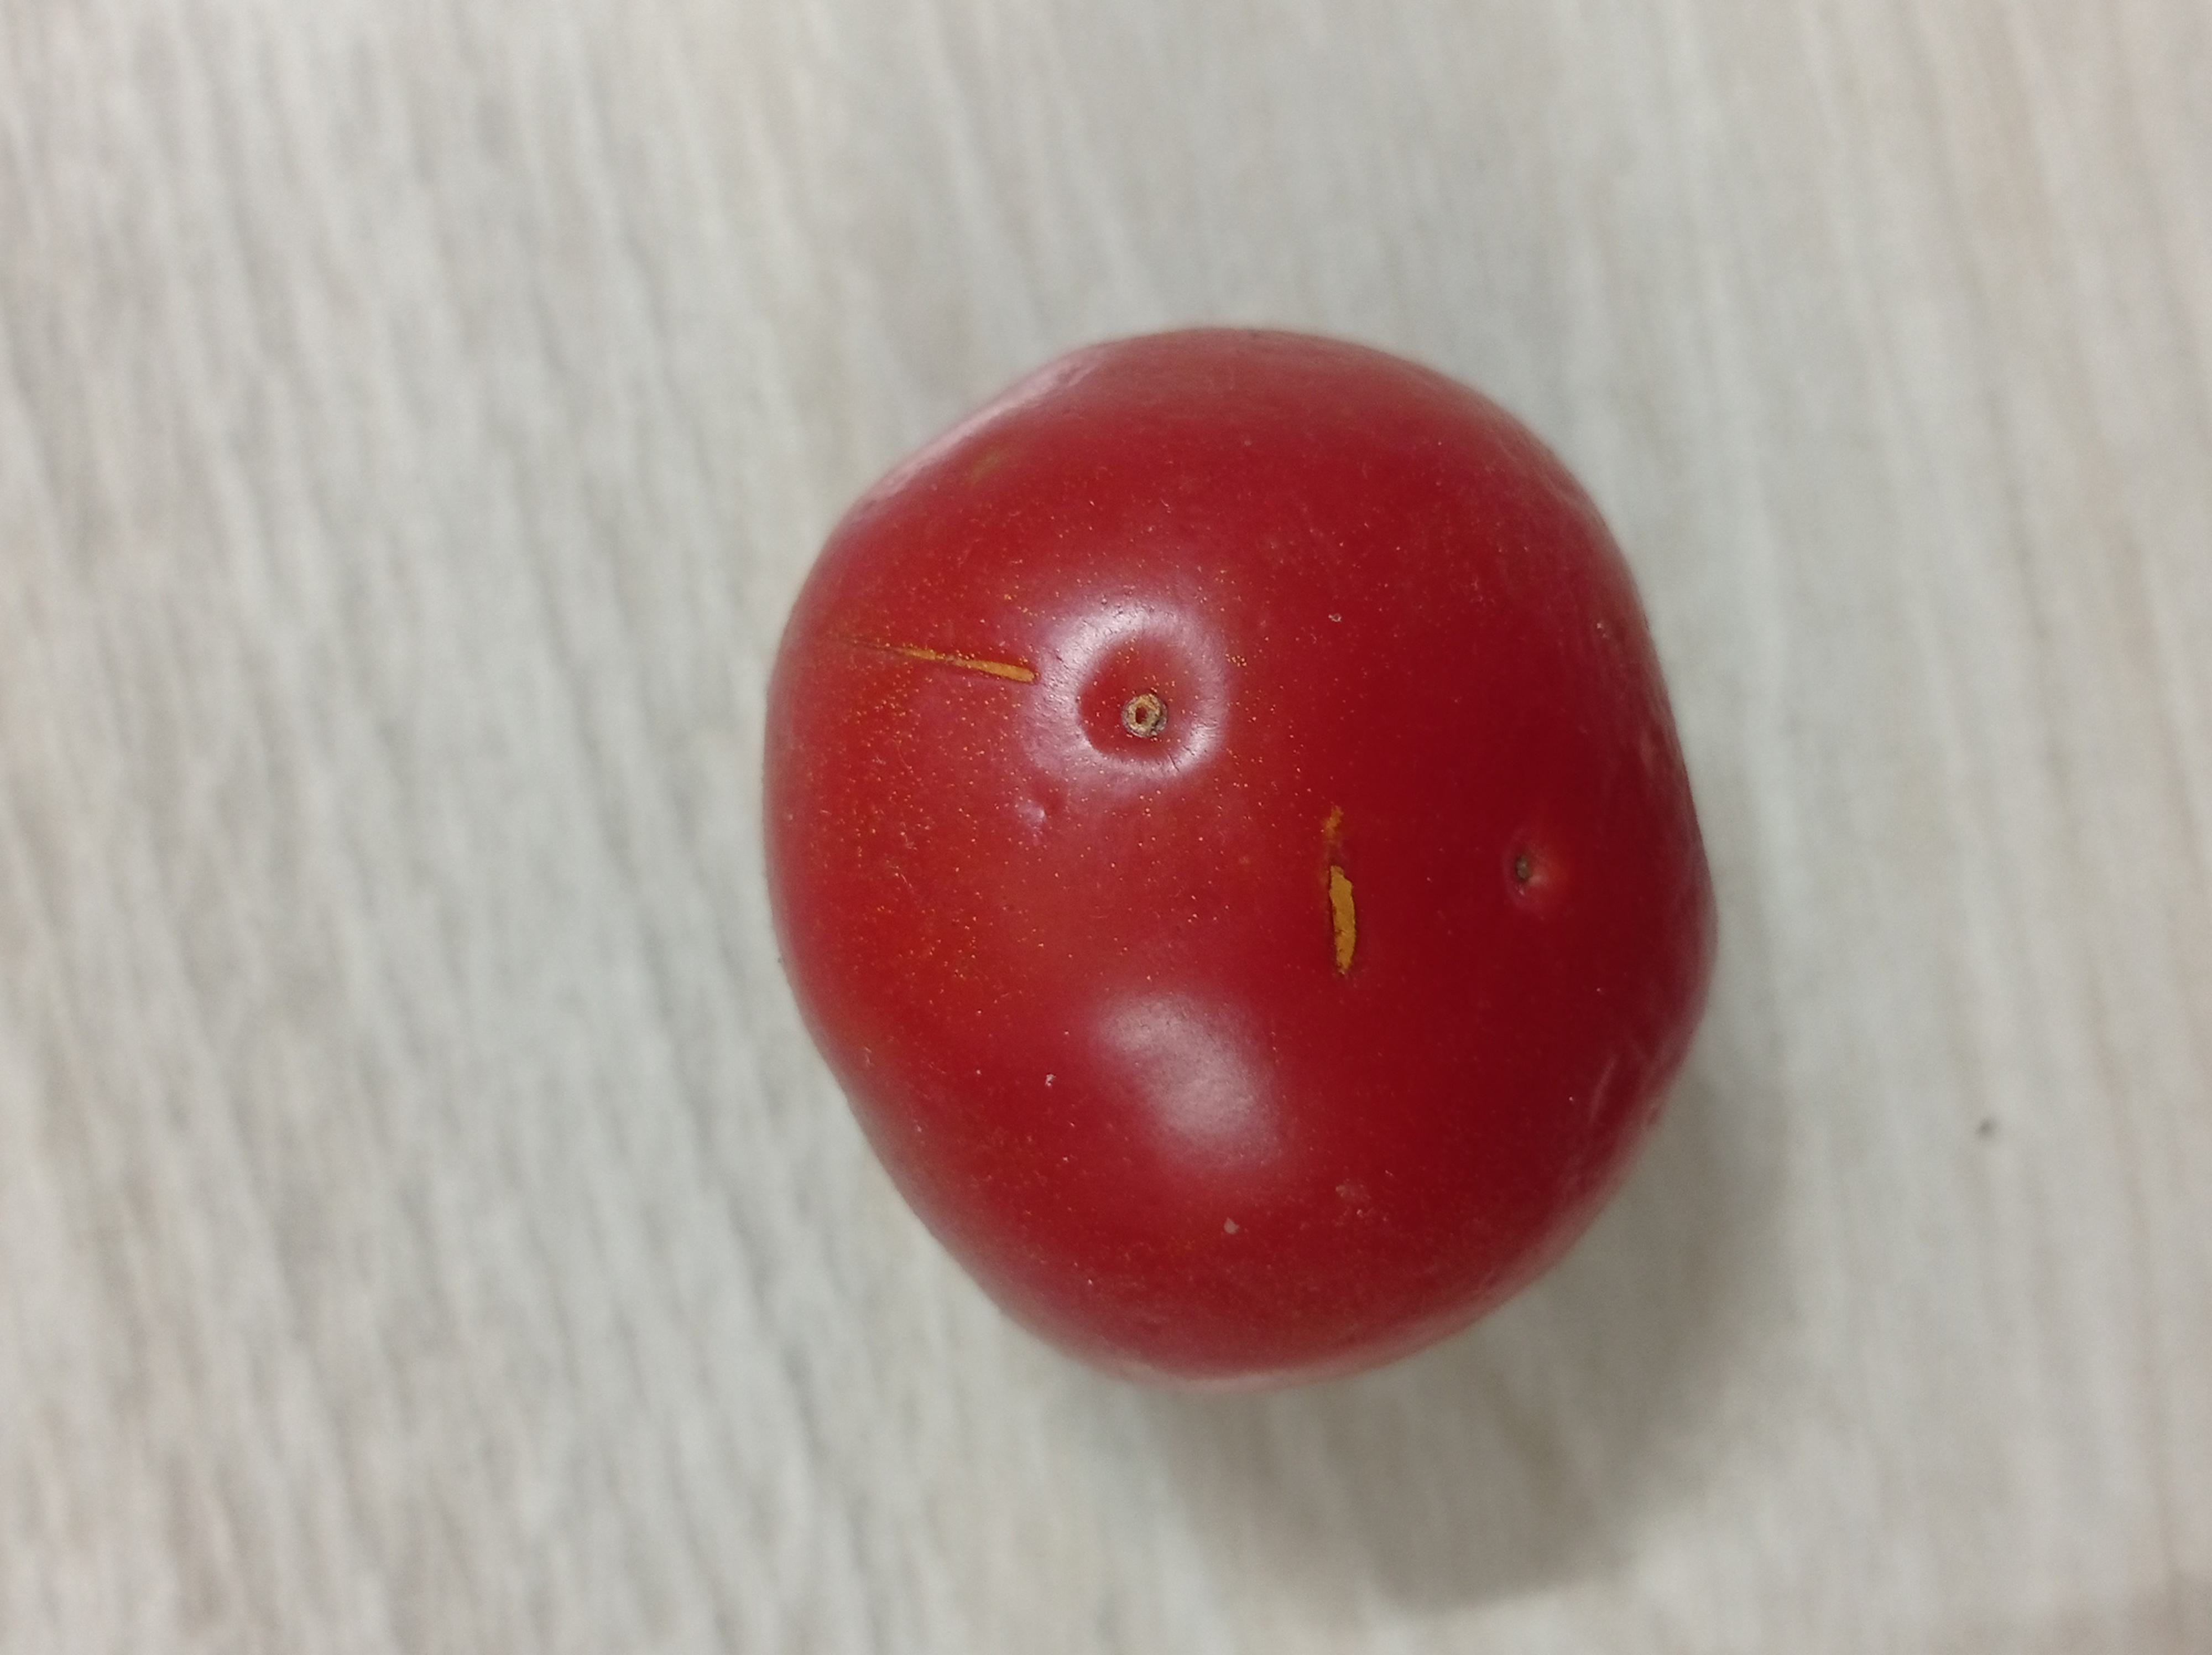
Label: Fresh